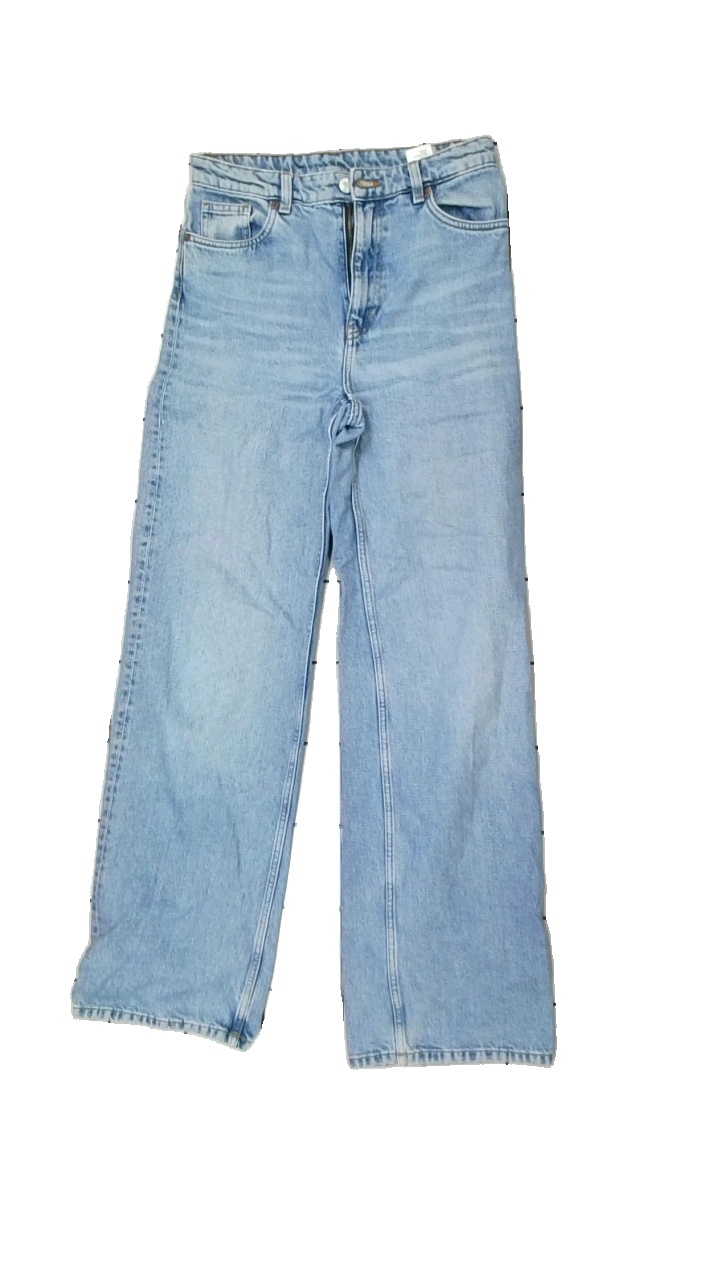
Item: Jeans (Ladies)
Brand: Monki
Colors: Blue
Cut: Regular
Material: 100% cotton
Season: All
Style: Denim
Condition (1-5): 3
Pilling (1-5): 5
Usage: Reuse
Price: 50-100